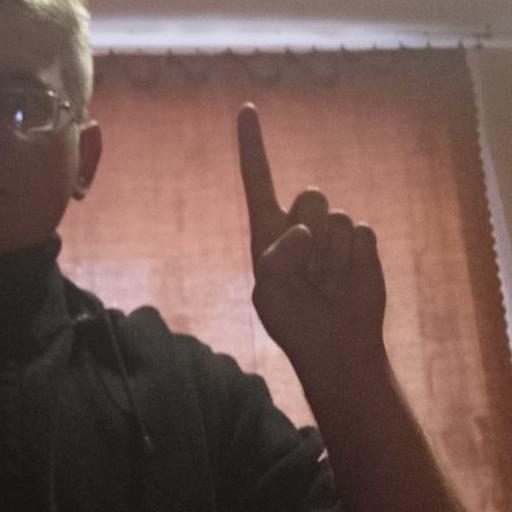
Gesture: one